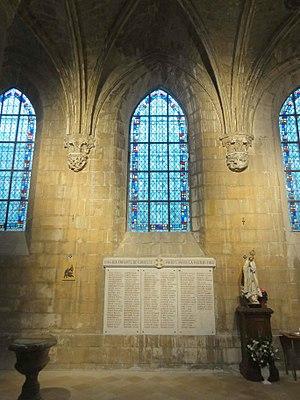
Bas-côté nord, 2e travée.
L'église Saint-Pierre-Saint-Paul est une église catholique paroissiale située à Gonesse, en France. C'est la plus grande église du pays de France. Elle a été construite entre 1180 et 1305 environ sous trois principales campagnes de travaux, en réutilisant la base et le premier étage d'un clocher roman du second quart du XIIᵉ siècle. Le plan prévoit une nef de huit travées accompagnée de deux bas-côtés ; un chœur composée d'une travée droite et d'une abside en hémicycle ; et un déambulatoire sans chapelles rayonnantes, ce qui est assez rare. L'architecture gothique est très soignée, et les chapiteaux sont d'une grande qualité. Le vaisseau central comporte un triforium ou des galeries ouvertes sur combles sur toute sa longueur. La nef, qui date pour l'essentiel de la période comprise entre 1245 et 1305 environ, répond au parti fixé par l'architecte qui lança la construction du bas-côté nord au début du XIIIᵉ siècle, et sa conception est propre à la première période gothique. Le triforium est néanmoins de style gothique rayonnant, et semble calqué sur la basilique Saint-Denis. L'étage des fenêtres hautes et les voûtes n'ont jamais été exécutés.